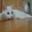
Label: cat